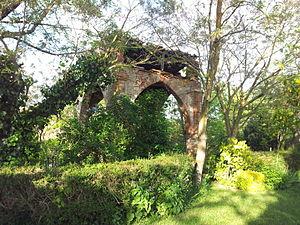
Pigeonnier de Caignac (Haute-Garonne, France).
Le pigeonnier de Caignac est un pigeonnier en ruine situé à Caignac, en France.
Caignac est une commune française située dans le département de la Haute-Garonne, en région Occitanie.
Cet article recense les immeubles protégés au titre des monuments historiques en 2018, en France.